Bailer (hydrogeology)

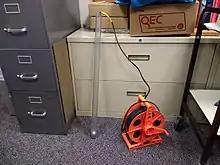
a bailer used for sampling groundwater

A bailer in hydrogeology is a hollow tube used to retrieve groundwater samples from monitoring wells. The wells are typically built out of PVC casing which is slotted to allow groundwater to flow freely through the well. Bailers are tied to a piece of rope (usually made from nylon or polypropylene) or a piece of wire (composed of Teflon or stainless steel) and lowered into the water column. Once lowered, the bailer uses a simple ball check valve to seal at the bottom in order to pull up a sample of the groundwater table. Bailers can be disposable or reusable, and they are made out of polyethylene, PVC, FEP or stainless steel.